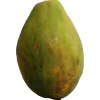
Label: papaya